Gérard Grisey

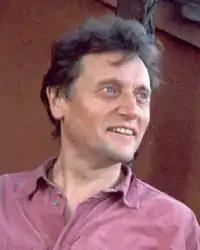
Gérard Grisey

Gérard Henri Grisey (17 June 1946 – 11 November 1998) was a twentieth-century French composer of contemporary classical music. His work is often associated with the Spectralist Movement in music, of which he was a major pioneer.